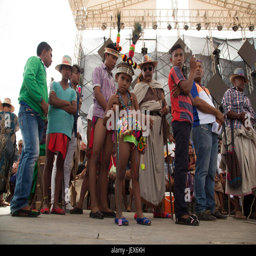
ethnicity are the largest indigenous community